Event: Nepal Earthquake
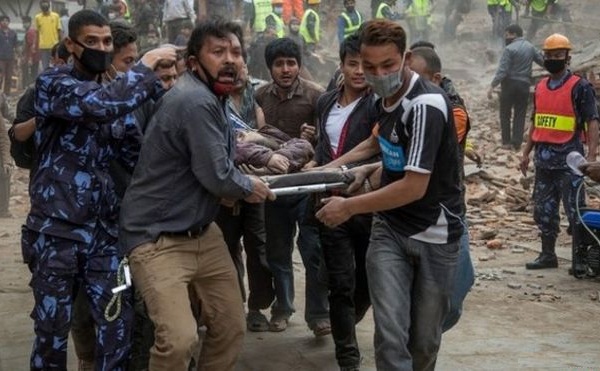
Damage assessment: damage